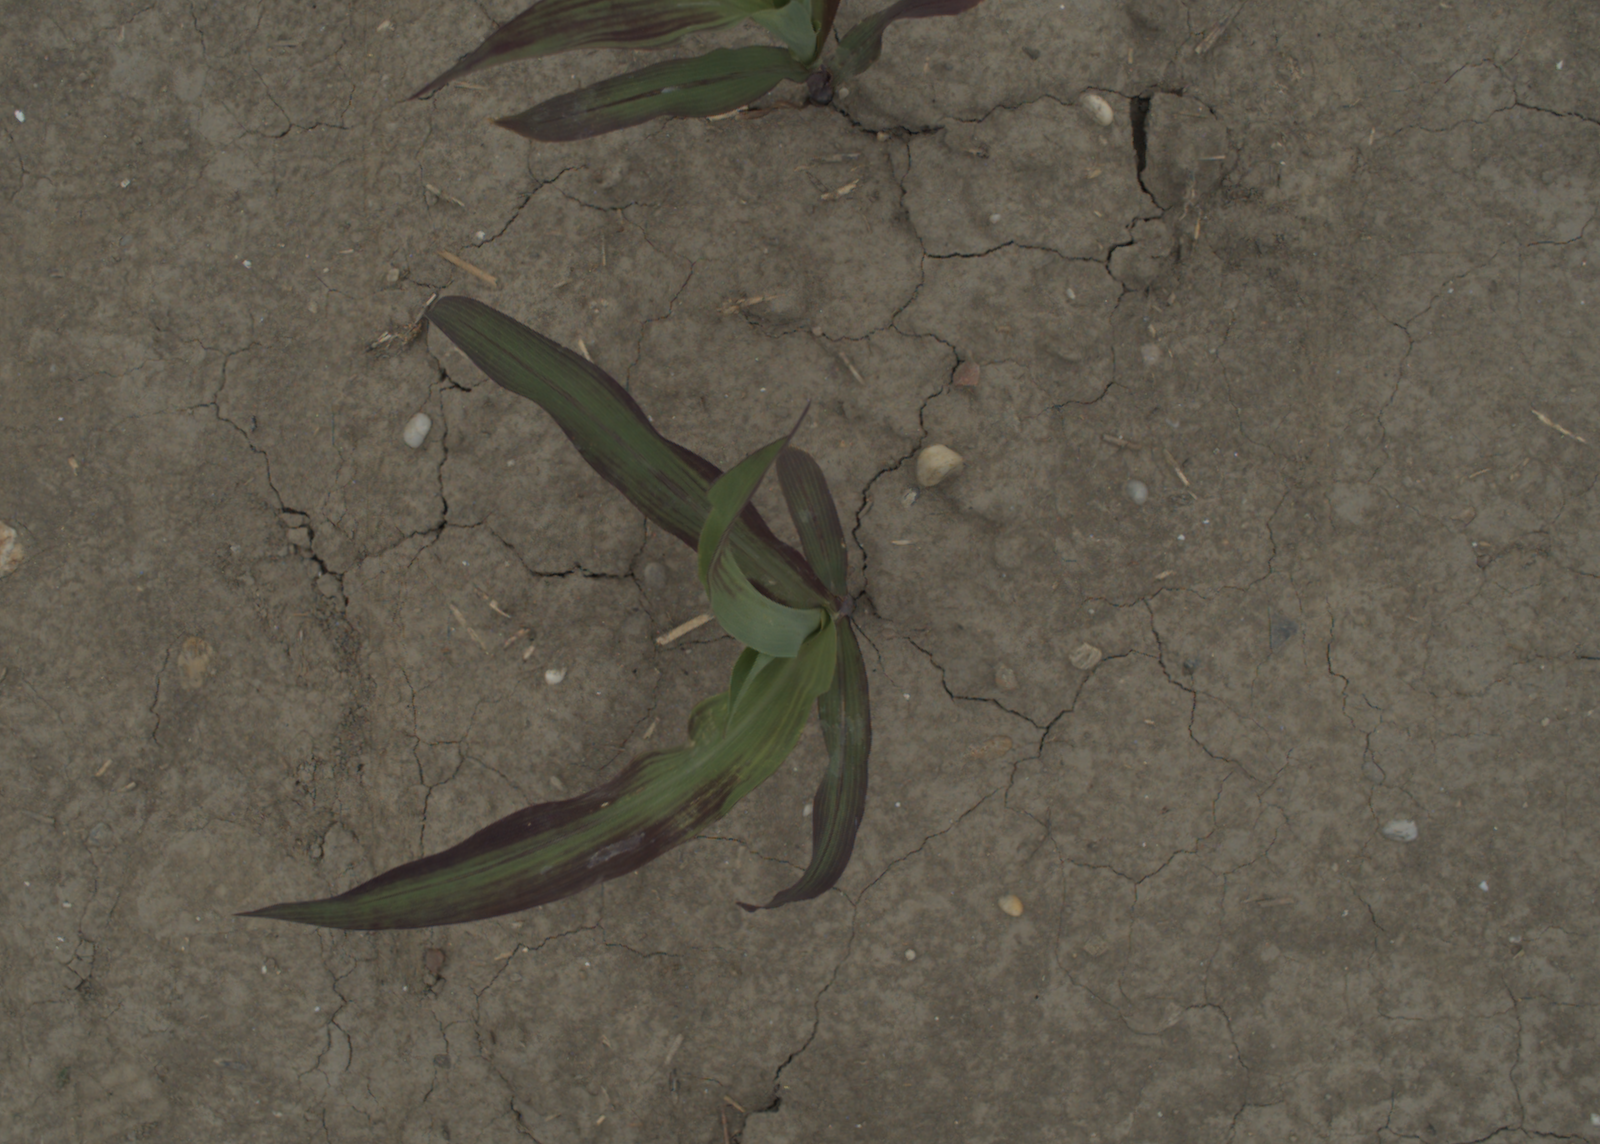
Capture date: 05.07.2021 13:23:22
Weather: cloudy
Wind: medium
Seeding date: 08.06.2021
Plant canopy height (mm): 961